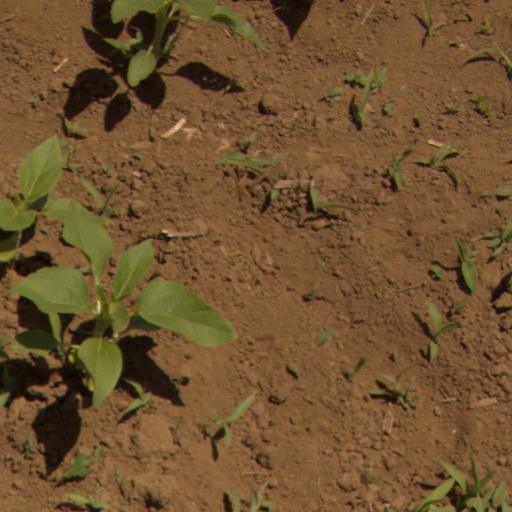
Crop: Jerusalem artichoke